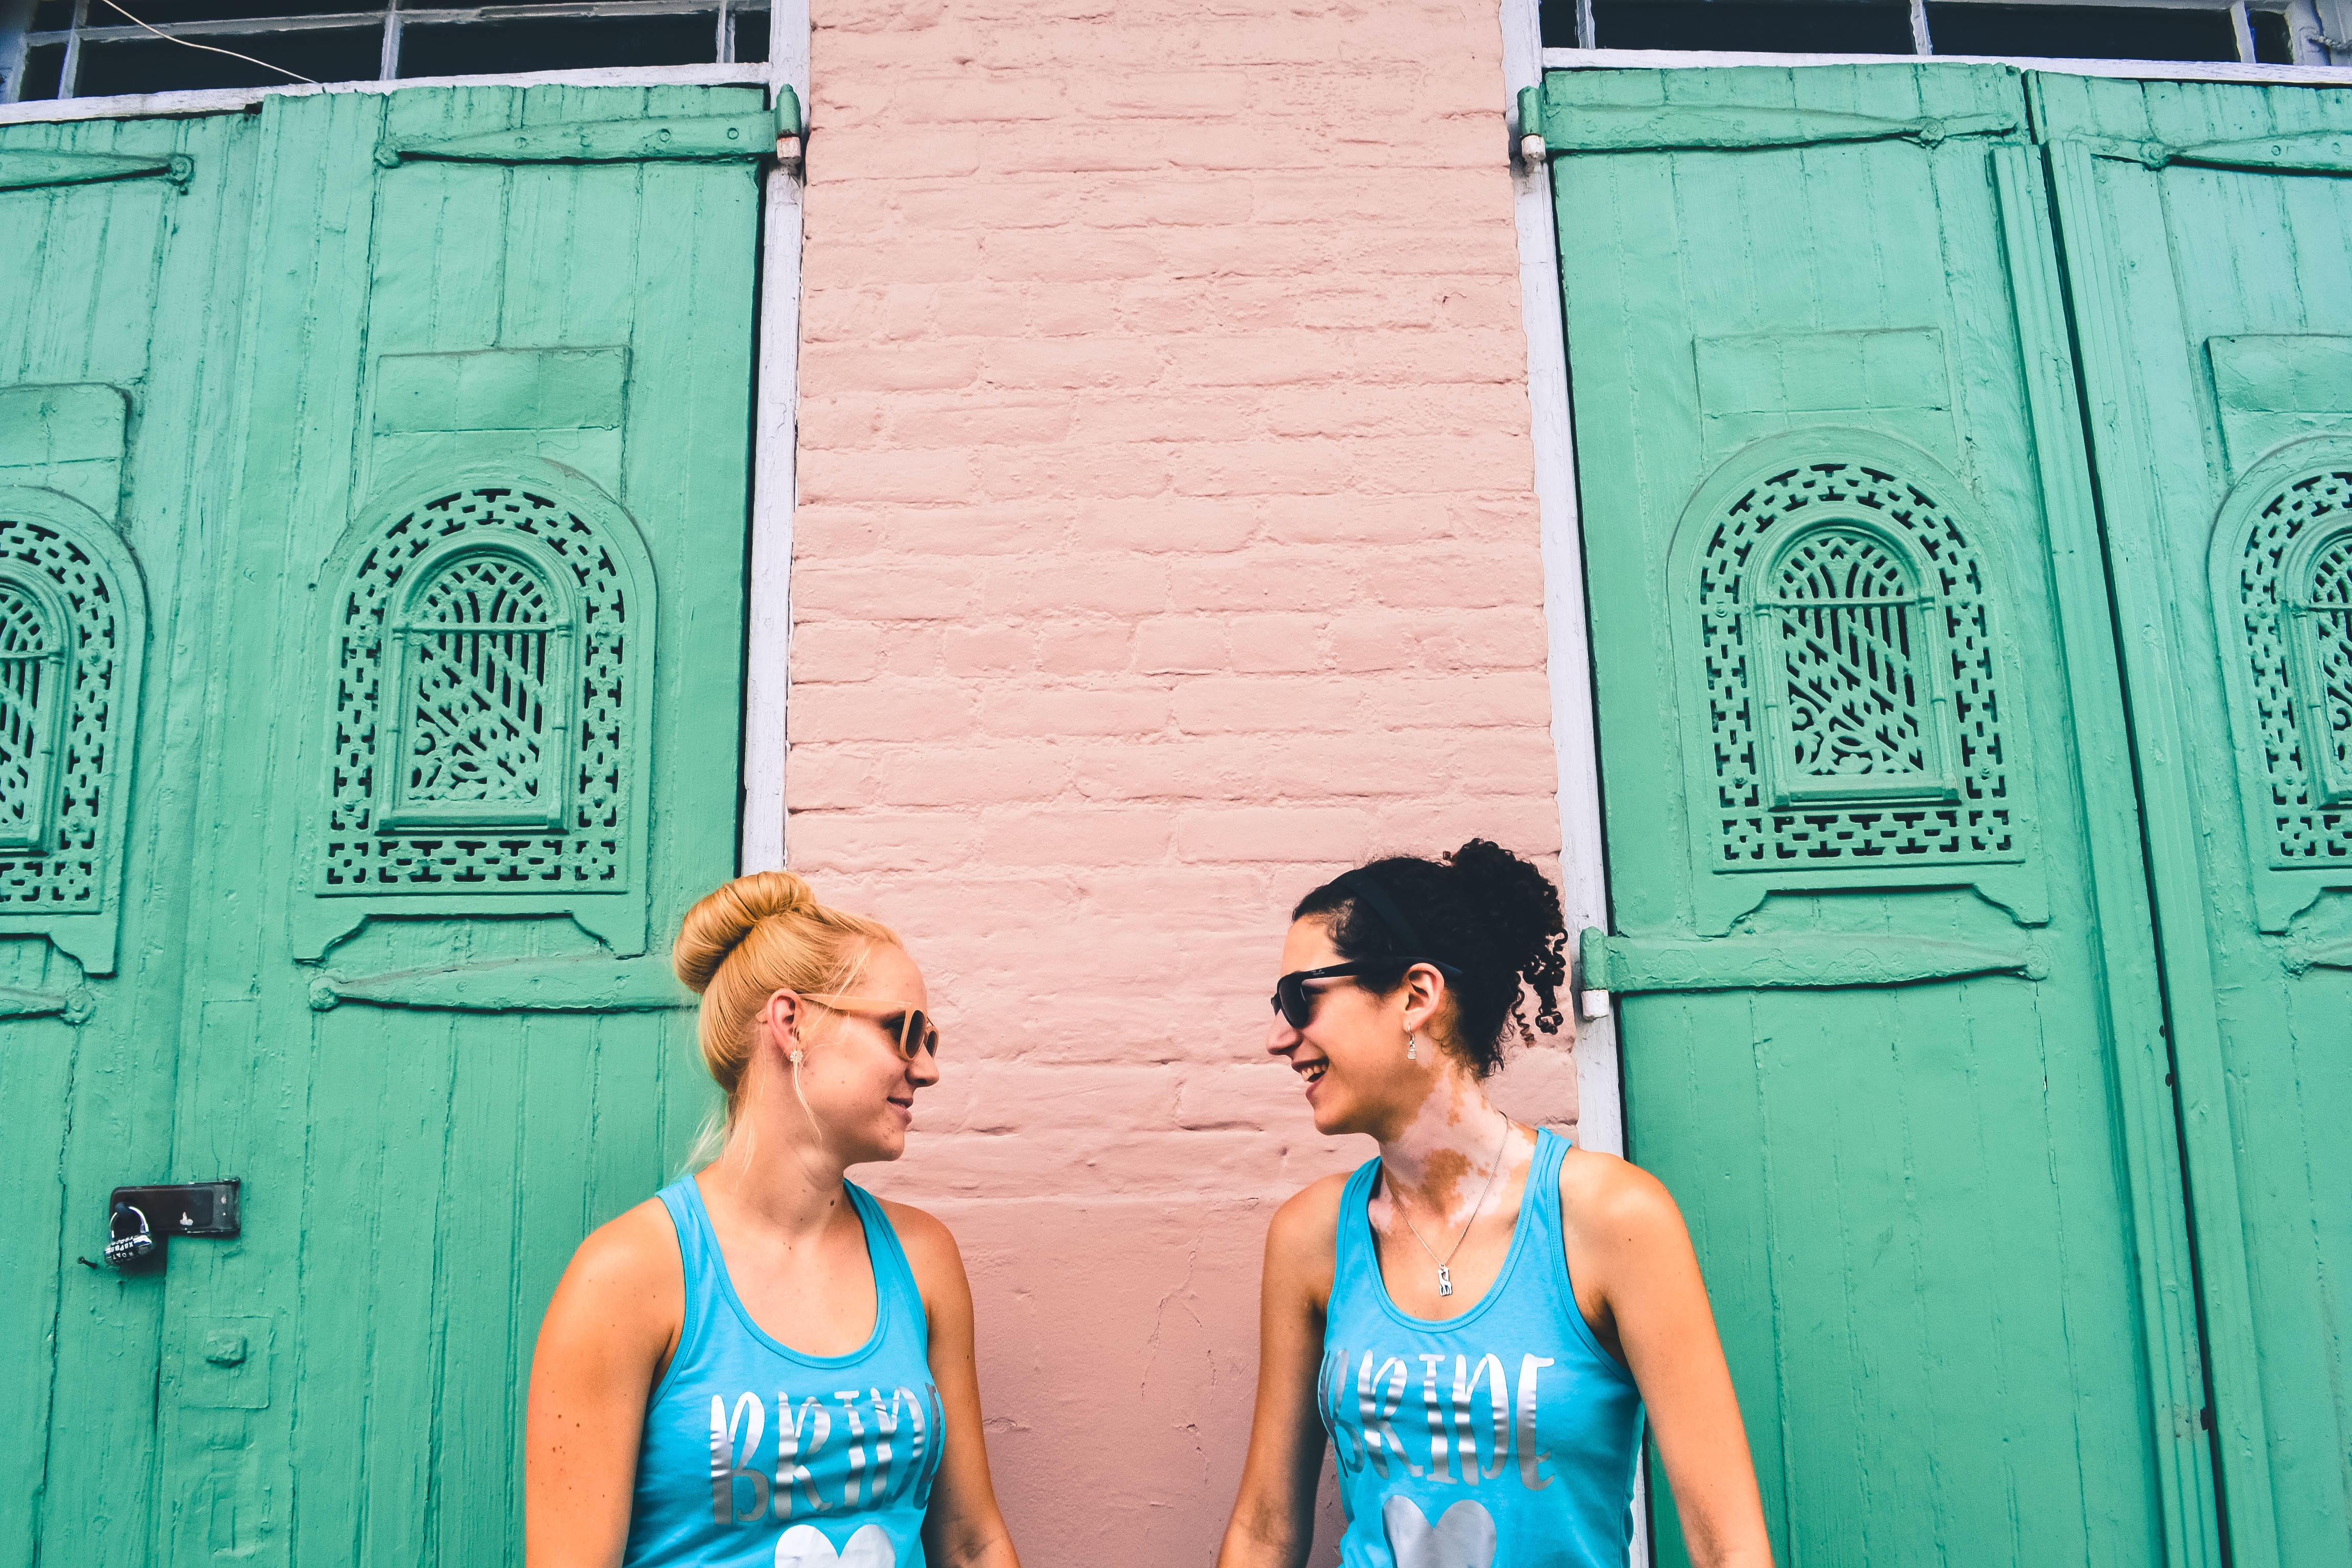
spring, green, color, blue